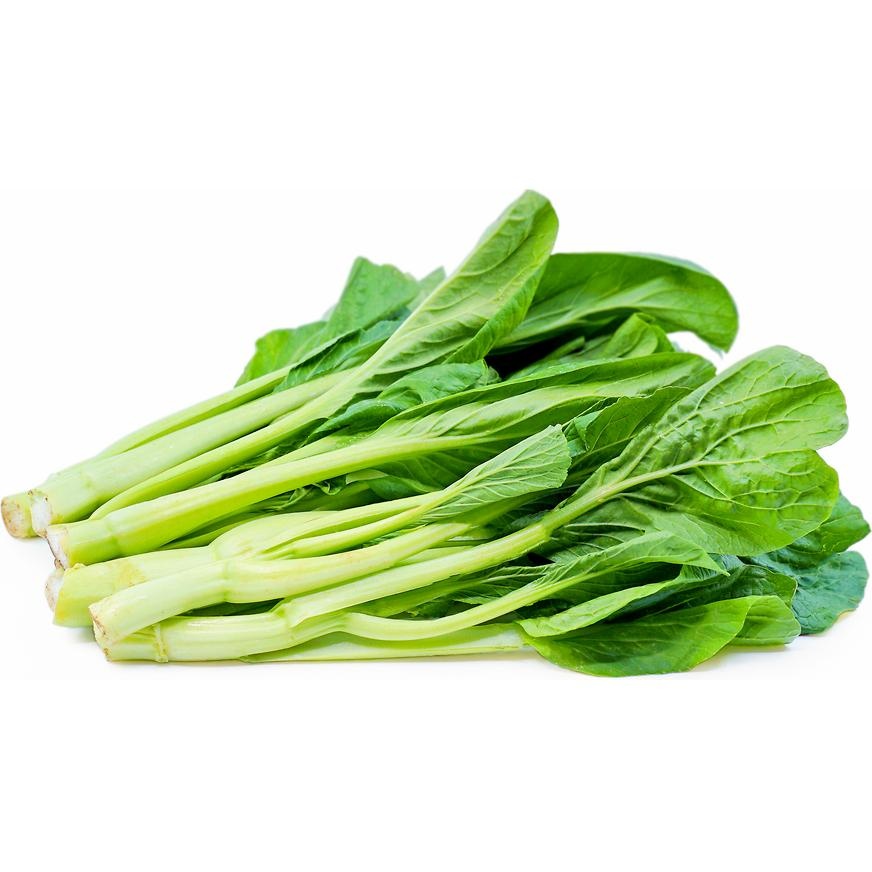
Choi Sum 新鮮菜心 500g
Brand: Tuk Tuk Mart
We pride ourselves on stocking only the highest quality fresh produce. This fresh Choi Sum is carefully hand-picked, crunchy, juicy and tender. Shop online fresh Choi Sum from our range and get them delivered. Bring a pot of water to a boil; when boiling, add the stem pieces of the choy sum. Stir, and boil for 2-3 minutes, or until the stems are getting tender. Add the leafier pieces, stir, and cook for another 45-60 seconds or until bright green. Drain the choy sum, run over it with cold water and drain again. Once delivered, store them in your refrigerator.
Category: Food, Beverages & Tobacco > Food Items > Fruits & Vegetables > Fresh & Frozen Vegetables > Greens > Choy Sum